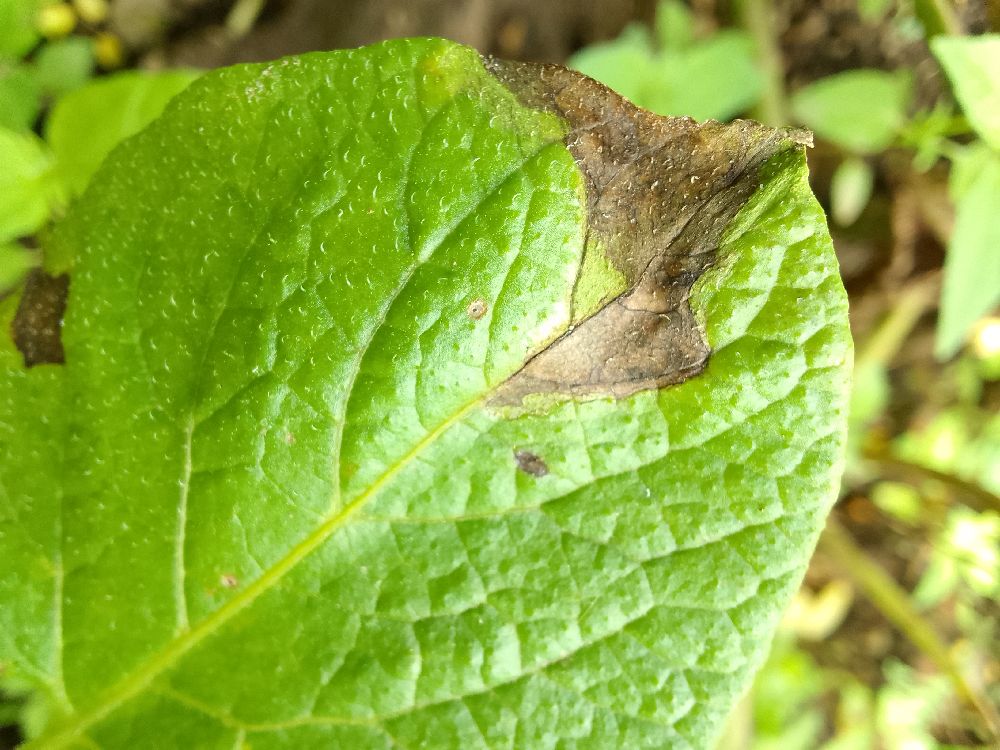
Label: Late blight